Tinamou

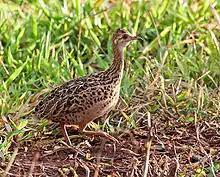
Spotted nothuras are still extensively hunted.

Tinamous have been popular game birds for many years in South America and Central America, so much so that some species' numbers have dropped. The steppe birds are more popular to hunt because they can be flushed into flight, rather than the forest birds that run to cover and hide. In the late 19th and early 20th century hunting was responsible for mass killing within the family, with the elegant crested tinamou and spotted nothura popular targets. In 1921, Argentina urged the control of commercial hunting of several bird species, including tinamou.